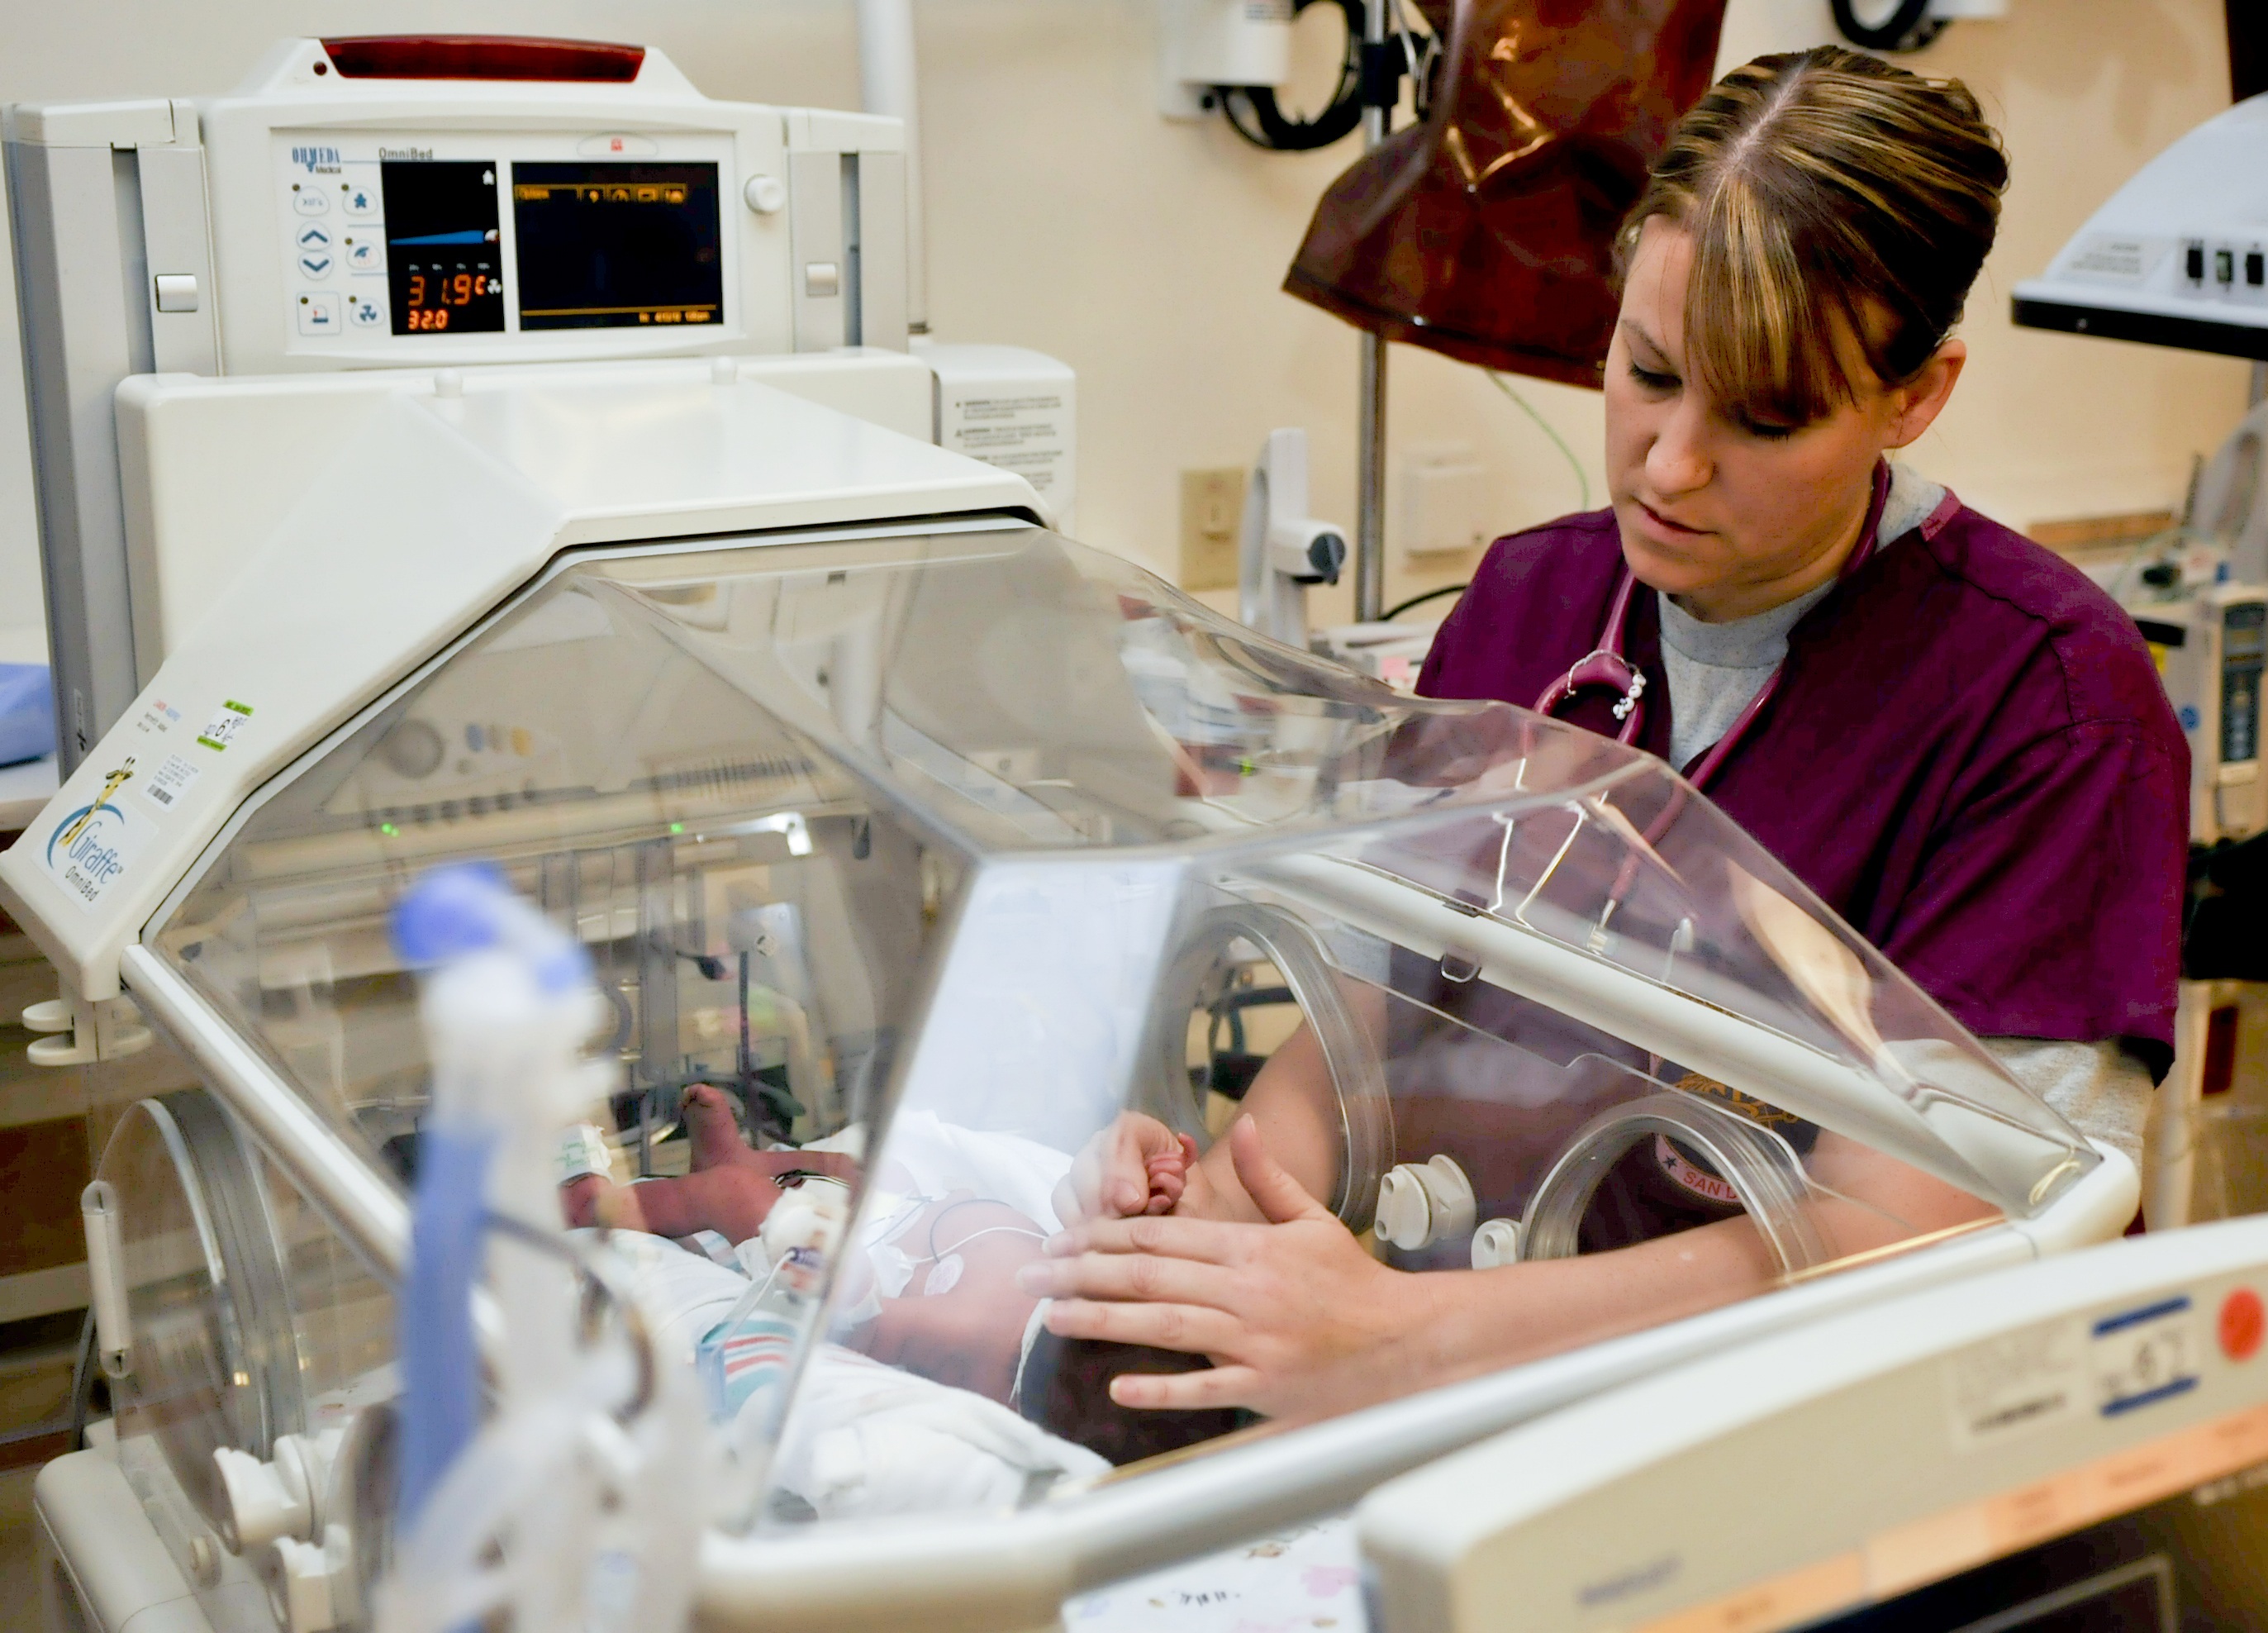
technology, military, child, research, hospital, clinic, nurse, service, medical, technician, medical research, health care, medical technologist, medical equipment, healthcare science, medical examiner, engineering technologist